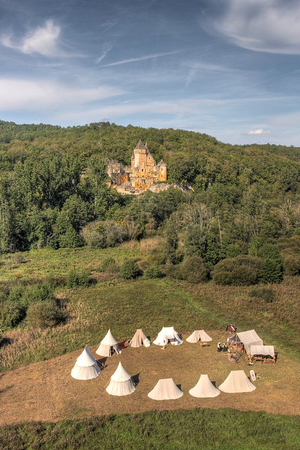
Company of Saynt George
Teltlejr opsat af Company of Saynt George i Frankrig i 2006
Company of Saynt George et en international reenactmentgruppe med base i Schweiz, der skildrer dagliglivet for en artillerigruppe fra tiden omkring Karl den Dristige fra ca. 1460-1480. Gruppen laver både events med civile og militære aspekter og er kendt for at være meget historisk korrekt.